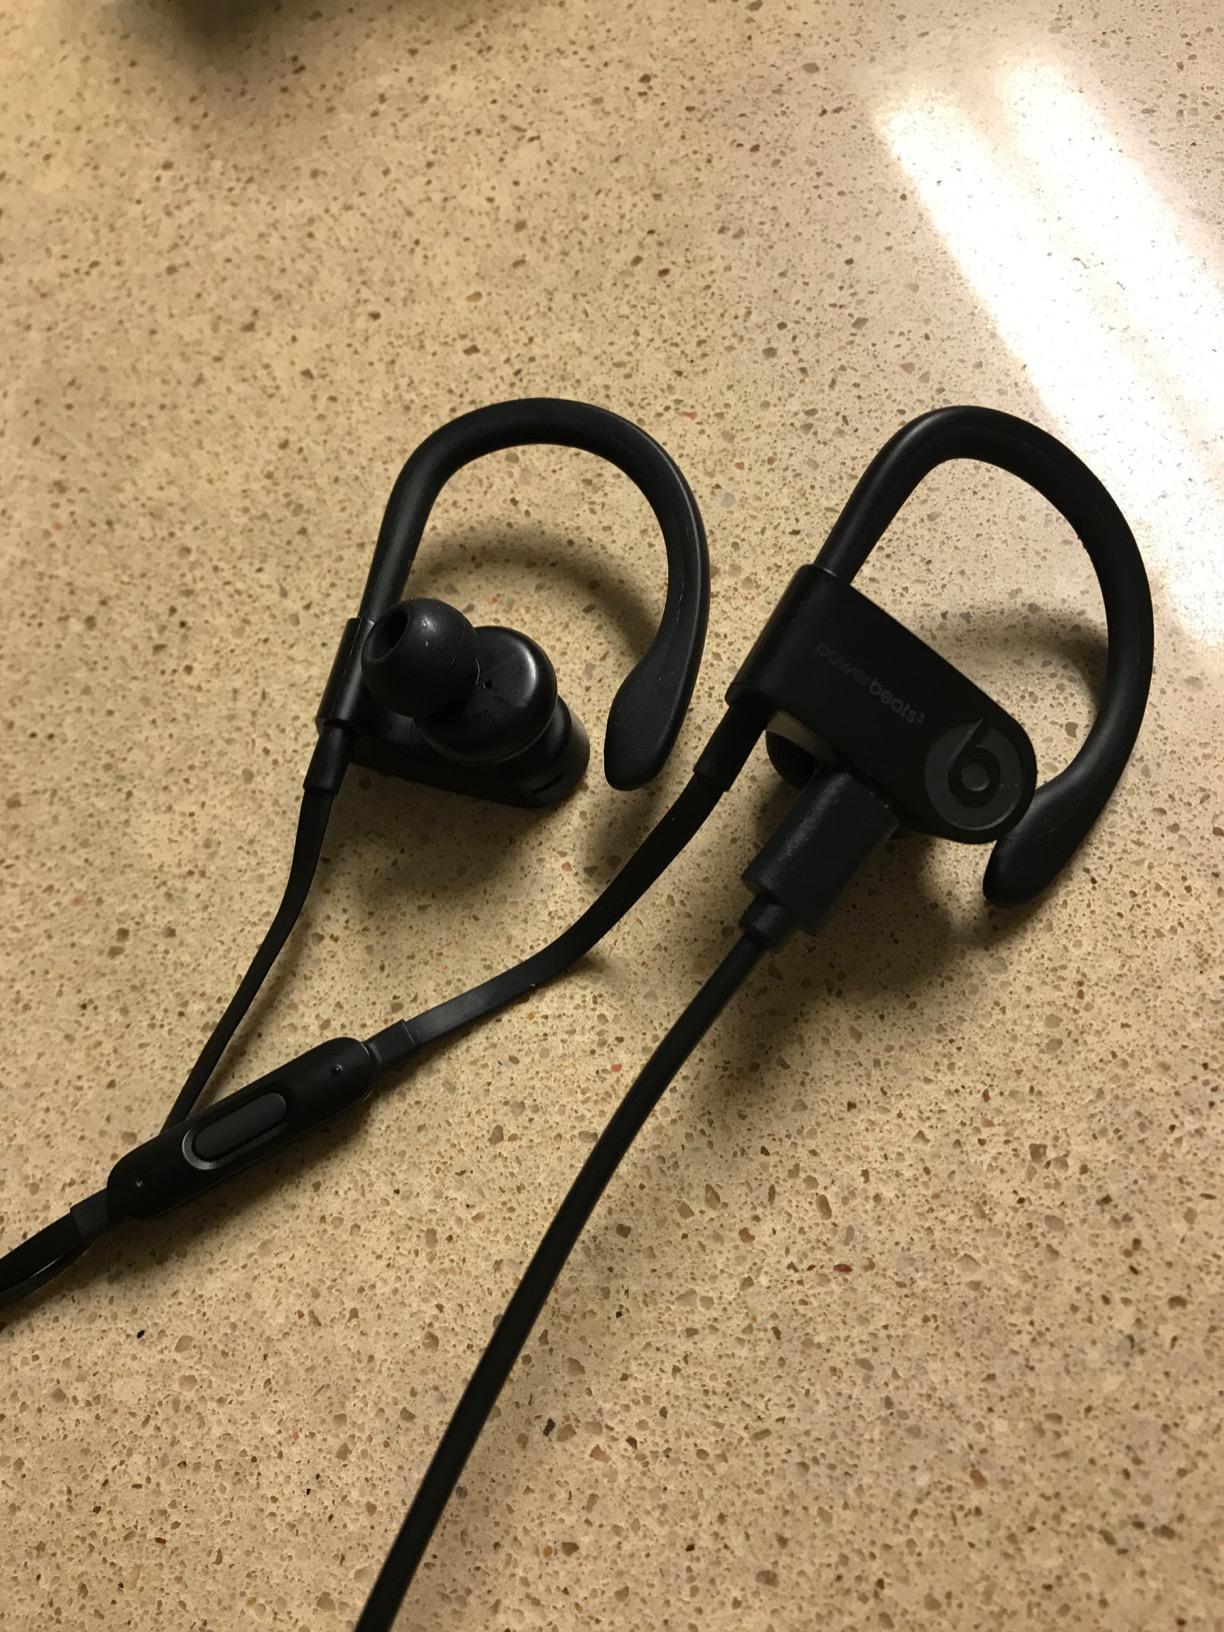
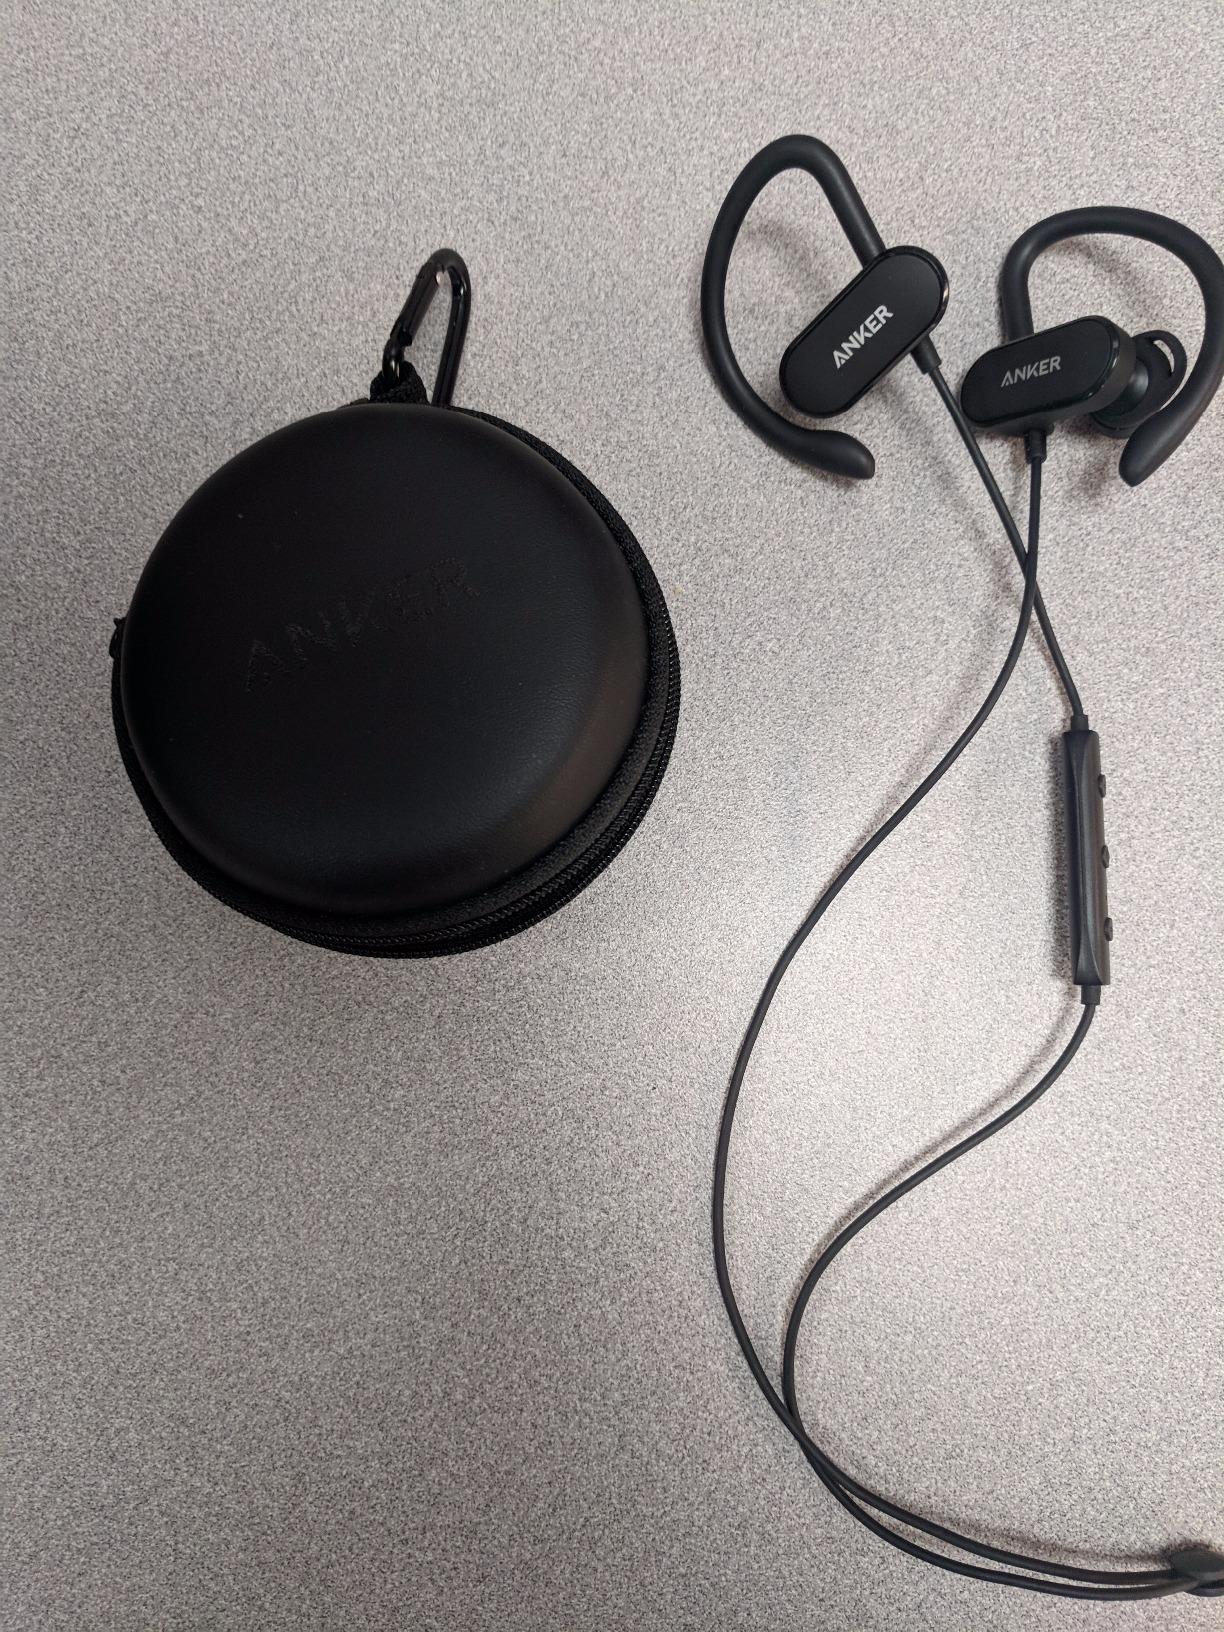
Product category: headphones
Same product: no